Sexual practices between women

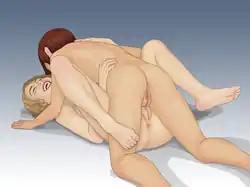
Two women rubbing their vulvas together in the missionary position

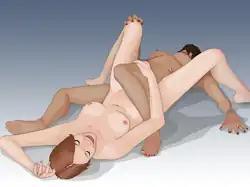
Tribadism in the scissoring position

Tribadism is a common non-penetrative sexual act between women and is a form of frottage. It typically involves vulva-to-vulva contact or a woman rubbing her vulva against her partner's thigh, stomach, buttocks, arm, or other body parts. Often known by its "scissoring" position, this may be achieved in a number of sex positions, including missionary, woman on top, doggy style, or other positions. It may be accompanied by fingering or penetration with a dildo.